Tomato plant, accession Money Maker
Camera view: horizontal (90 deg, fisheye); turntable rotation: 300 degrees
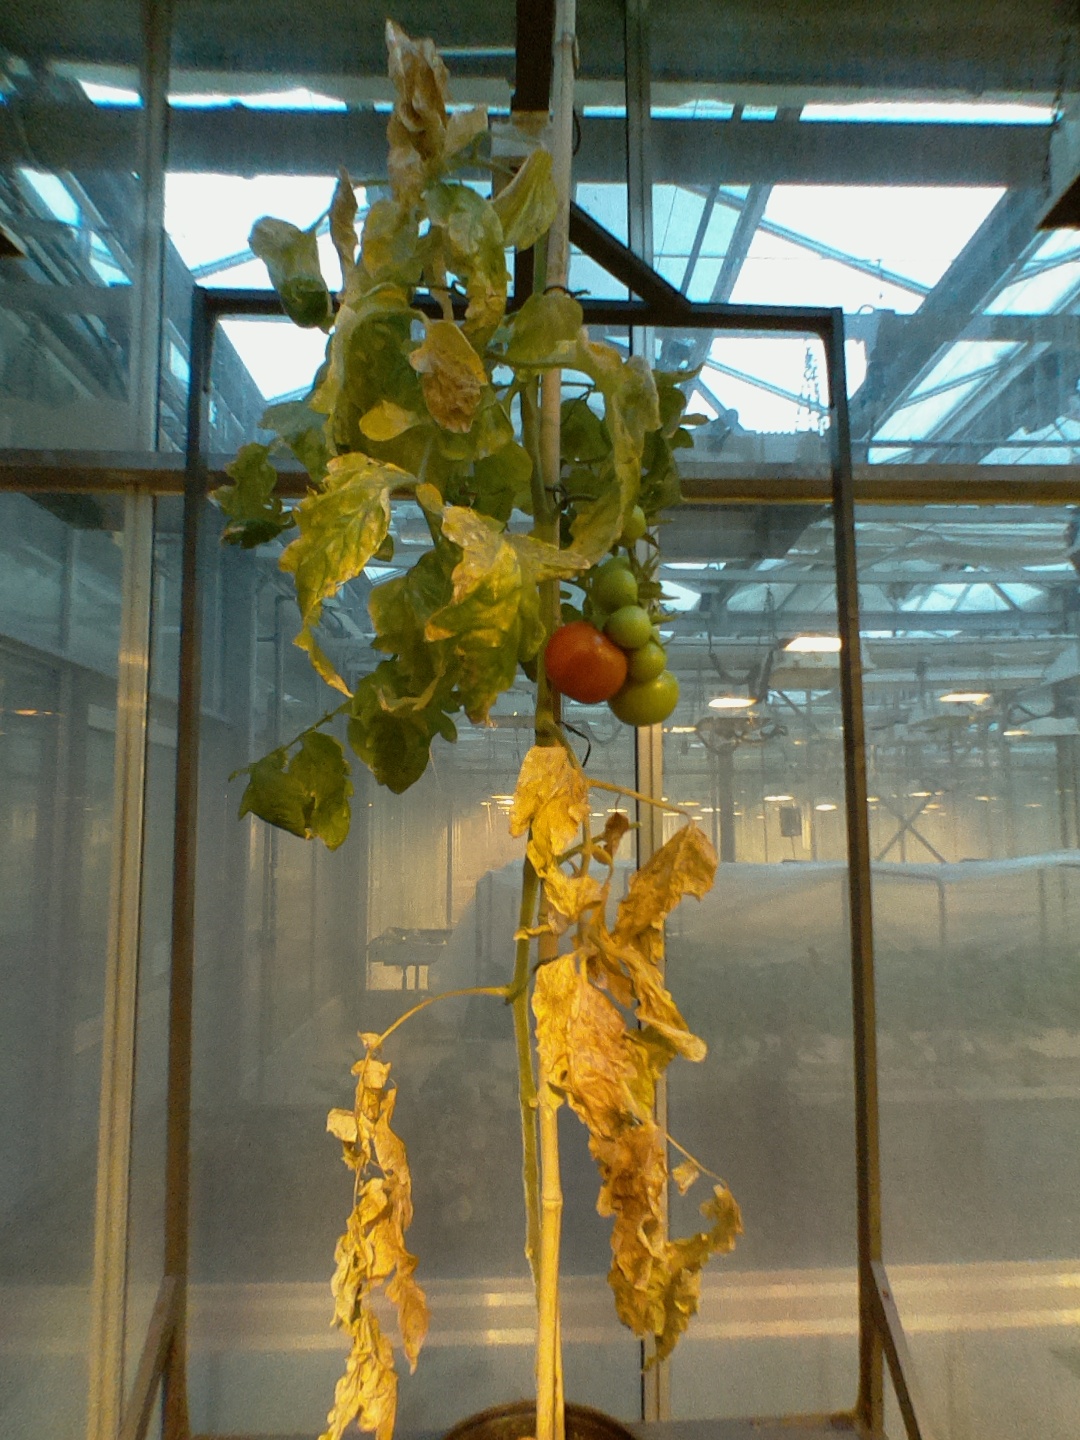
BBCH growth stage 81: 10%-20% of fruits show typical fully ripe color